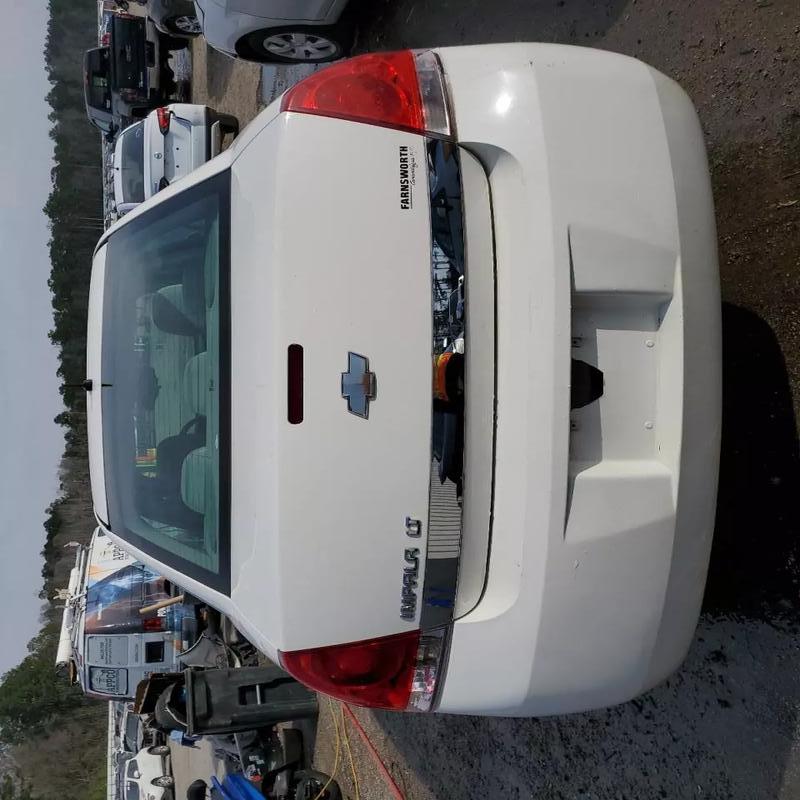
Aucun dommage détecté.
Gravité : aucun